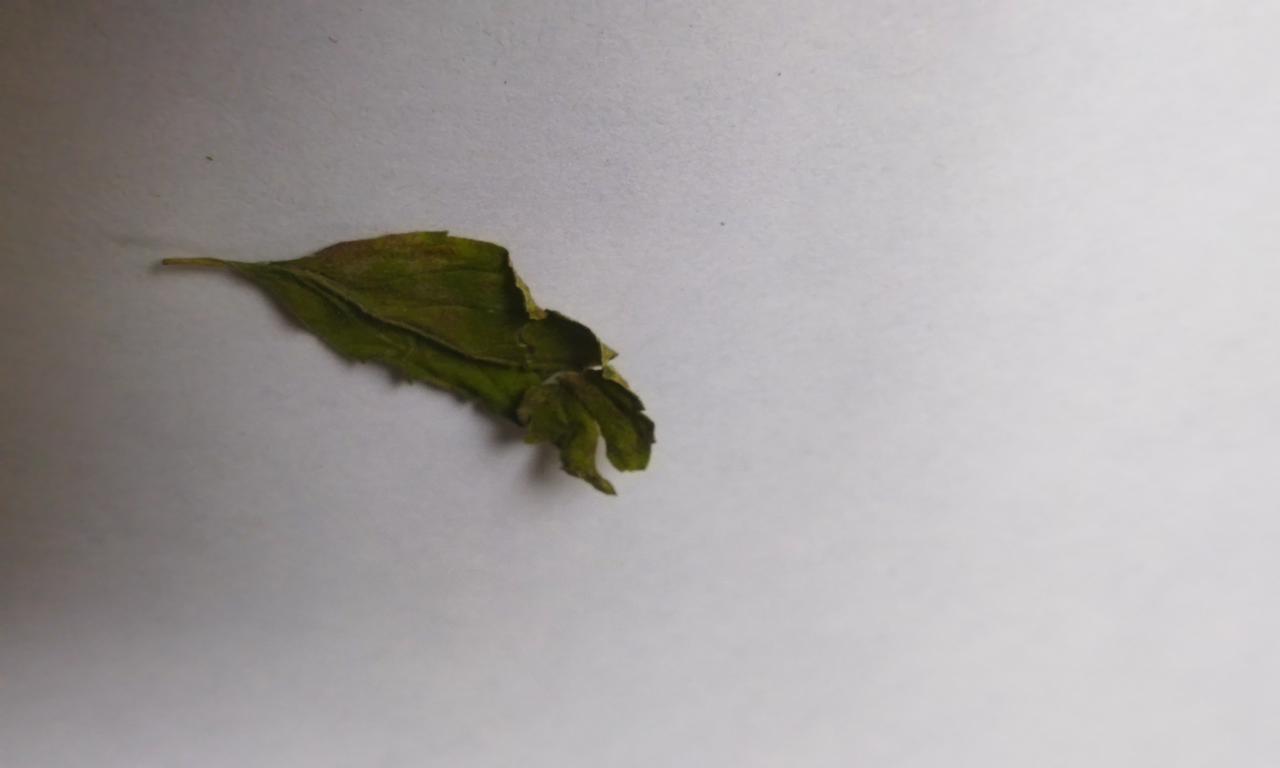
Label: Spoiled